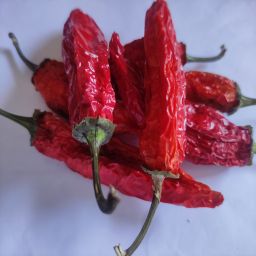
Crop: New Mexico Green Chile
Quality: Dried